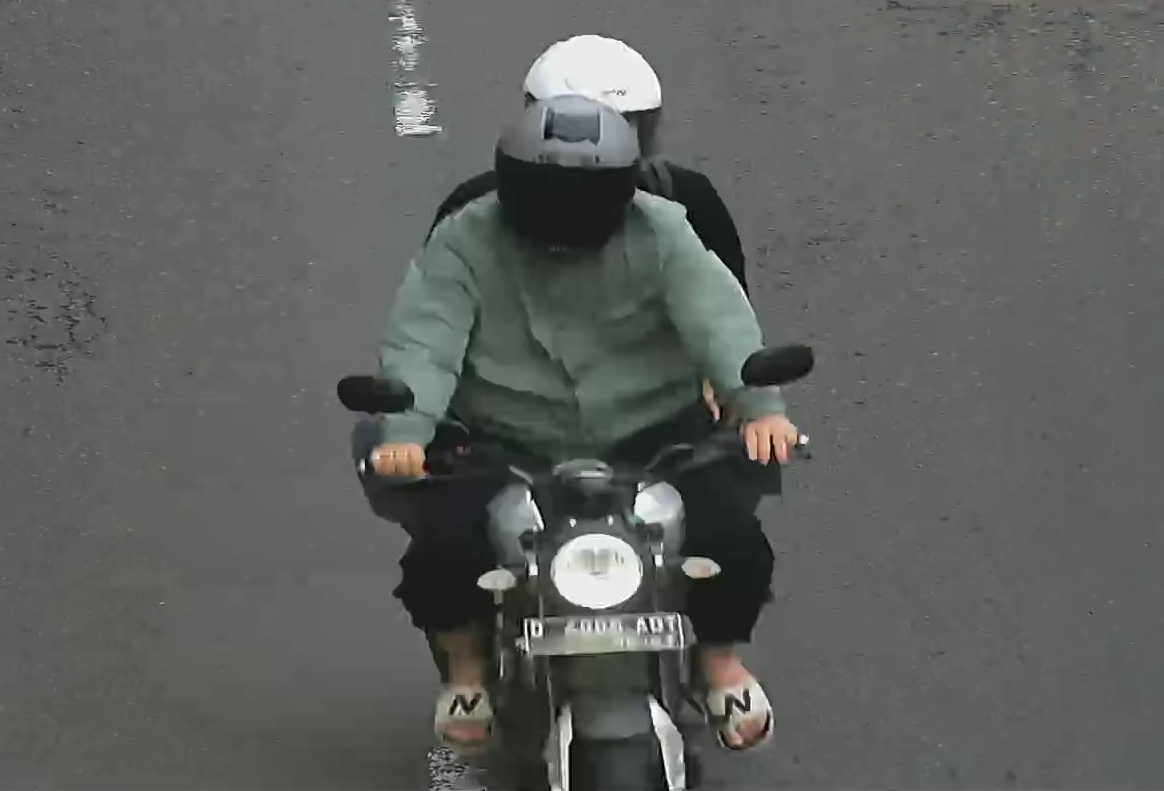
person-with-helmet: 2
person-without-helmet: 0